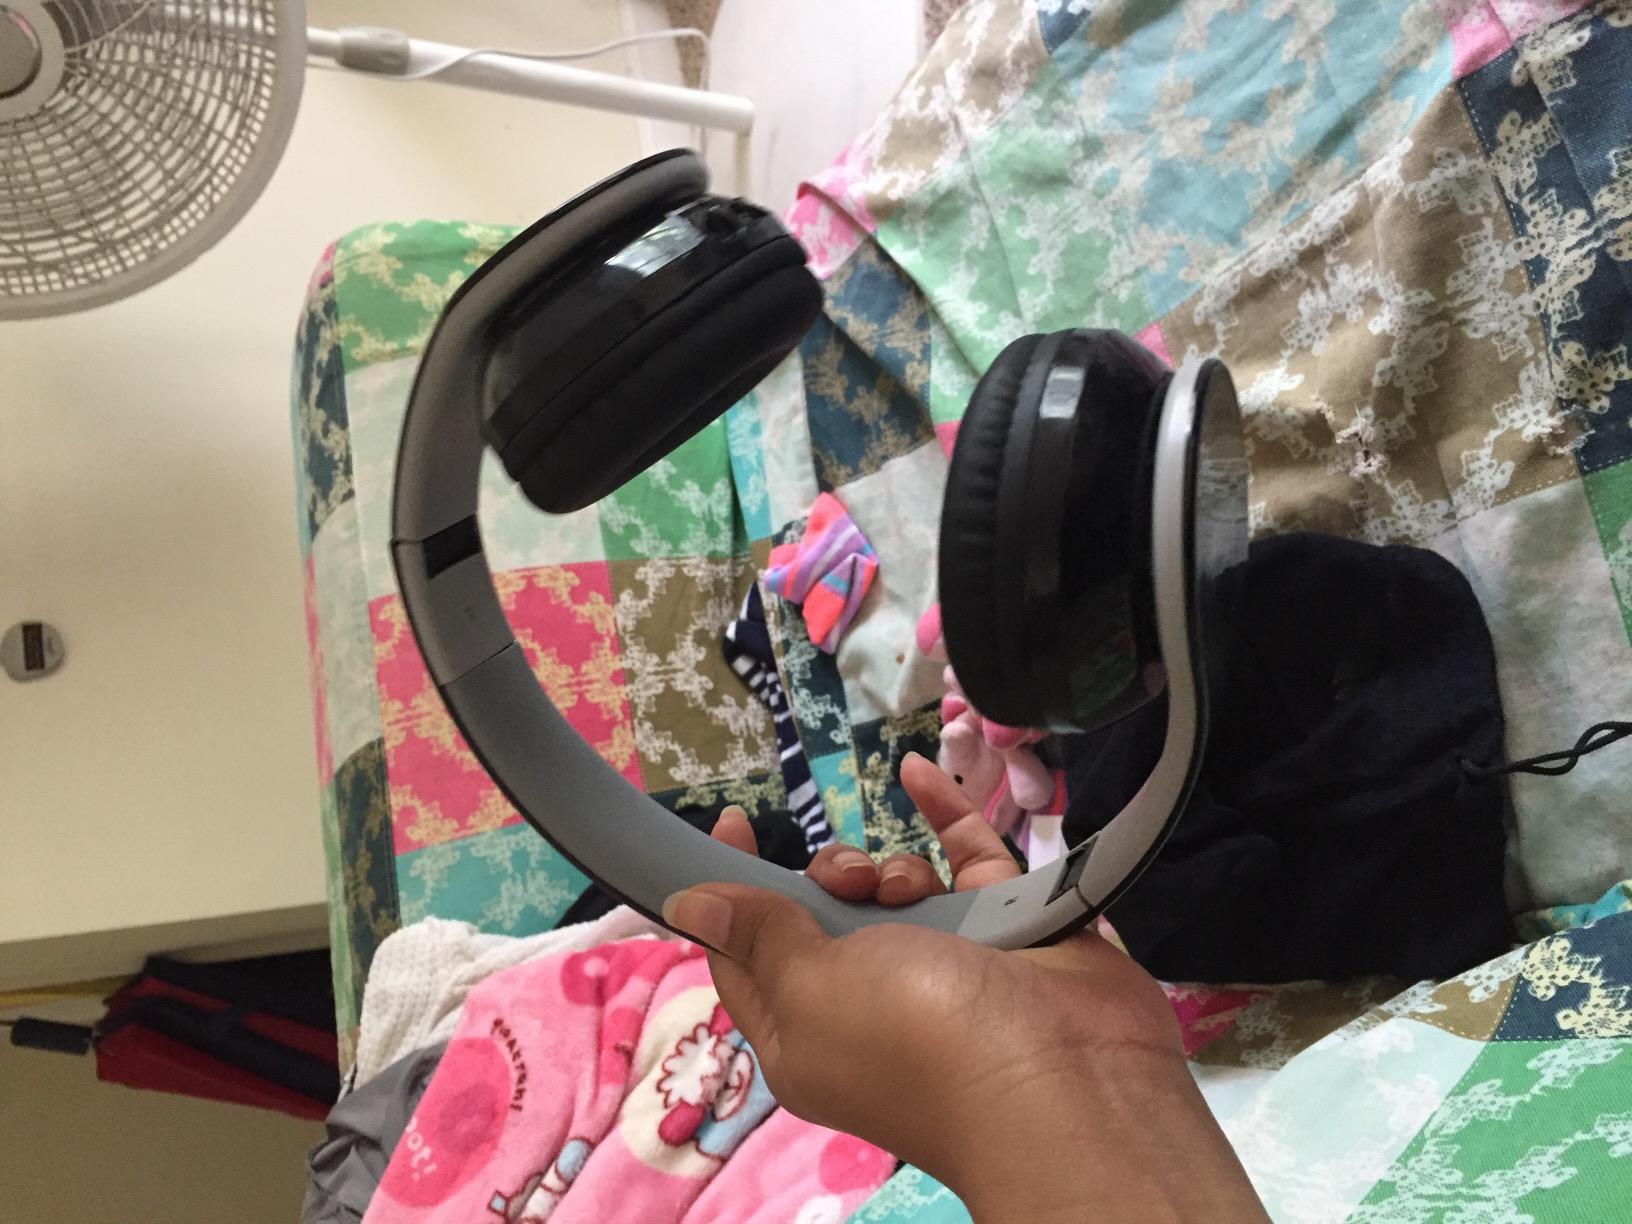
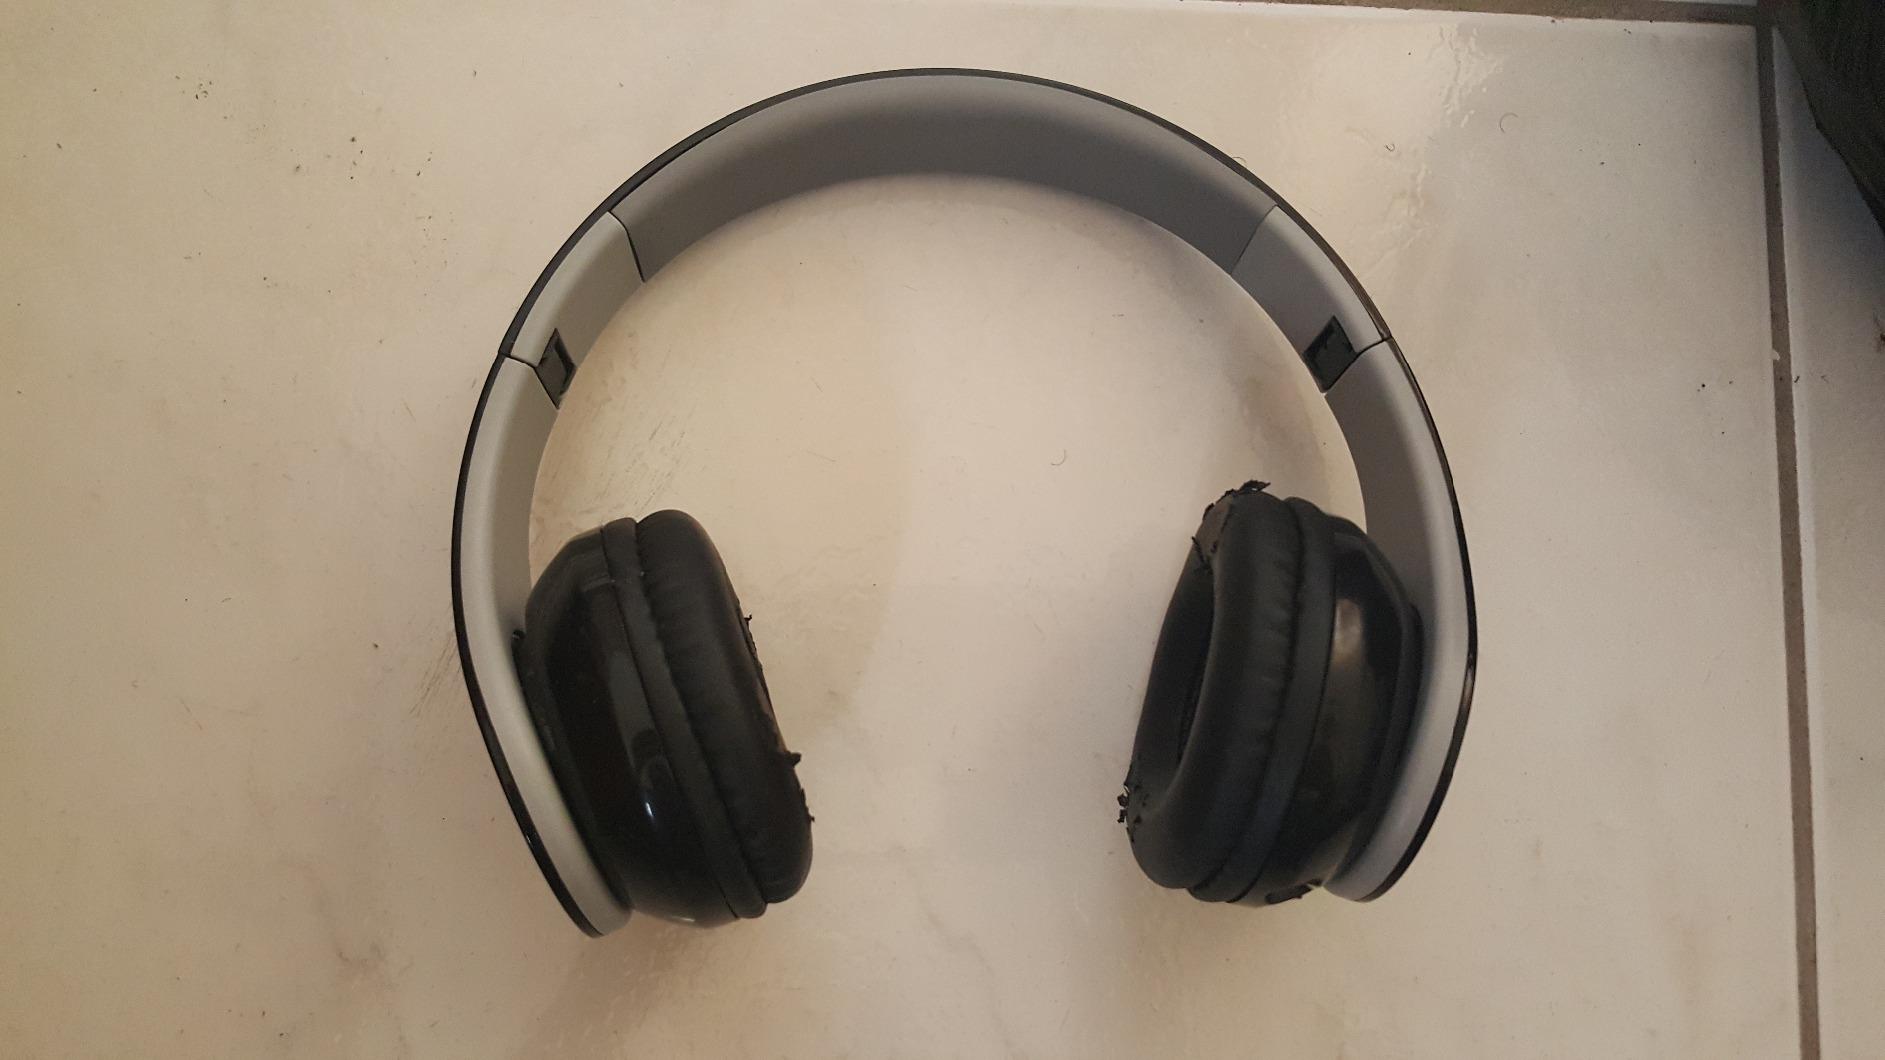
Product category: headphones
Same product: yes